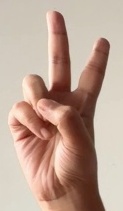
ASL sign: V